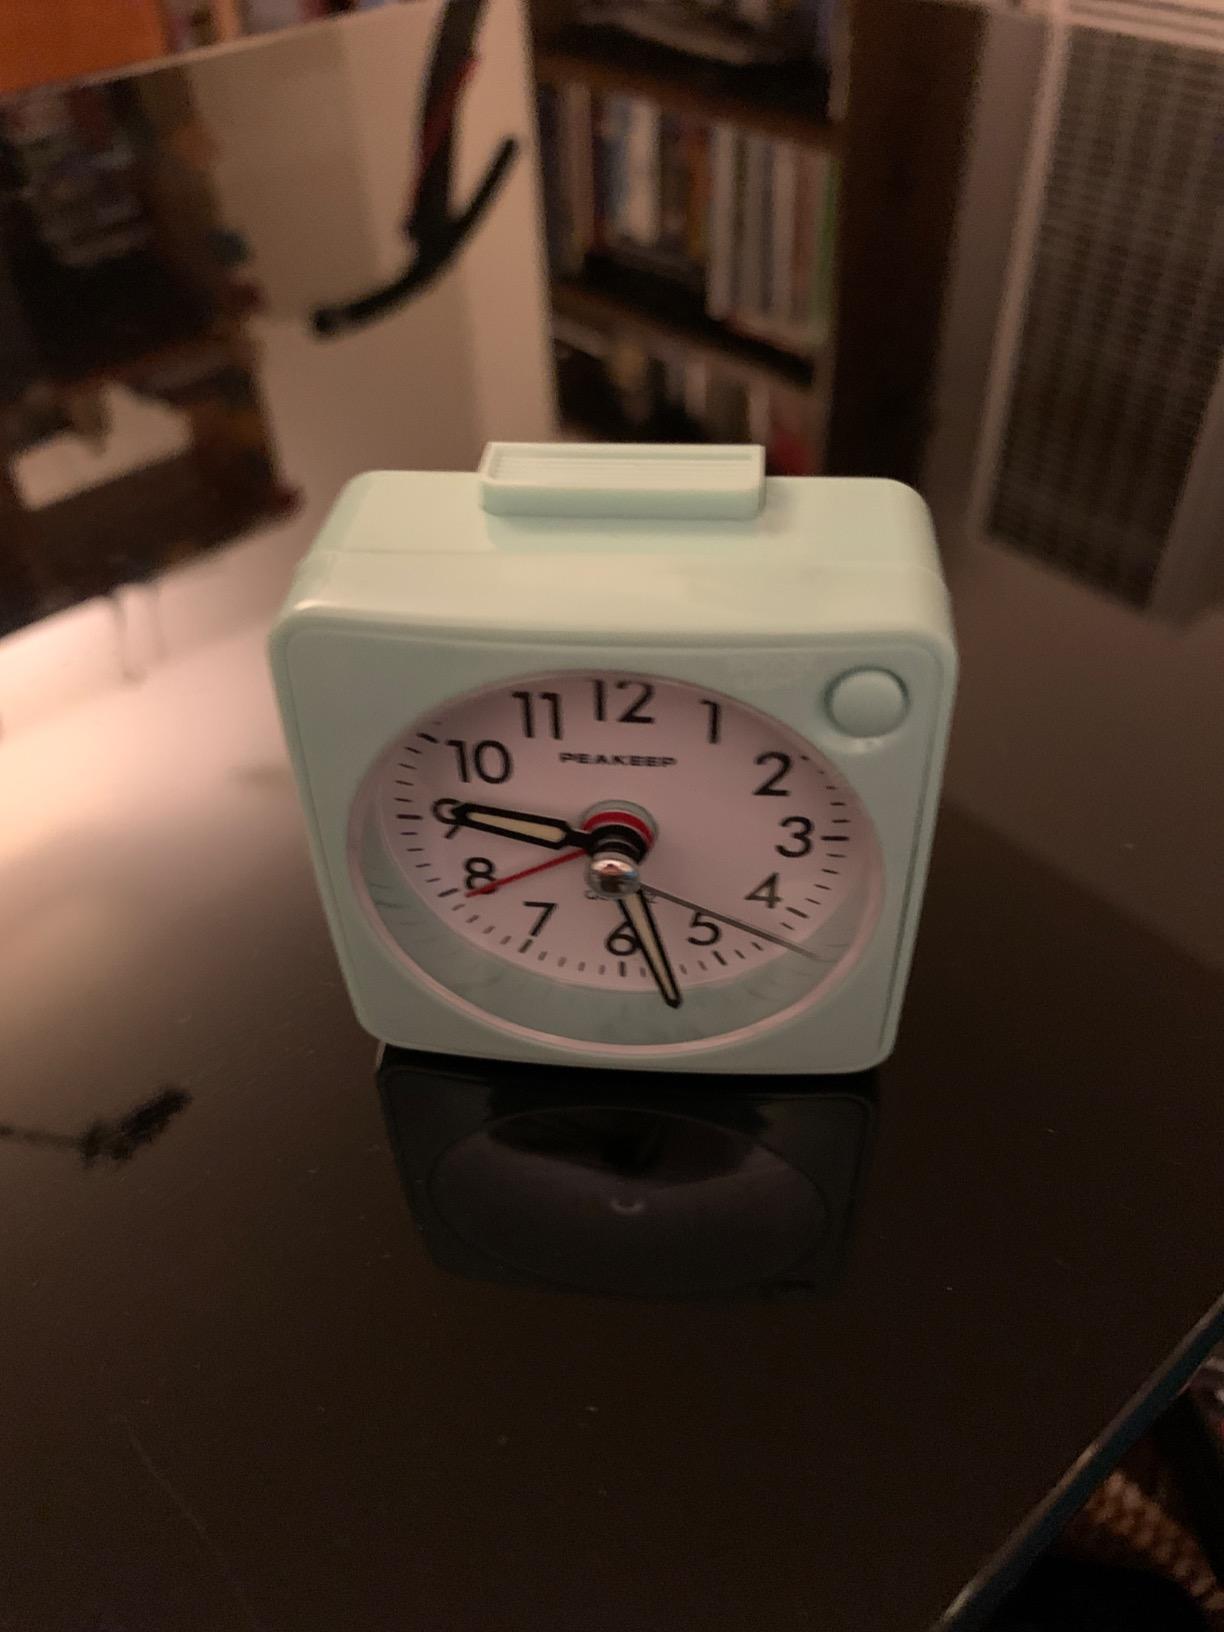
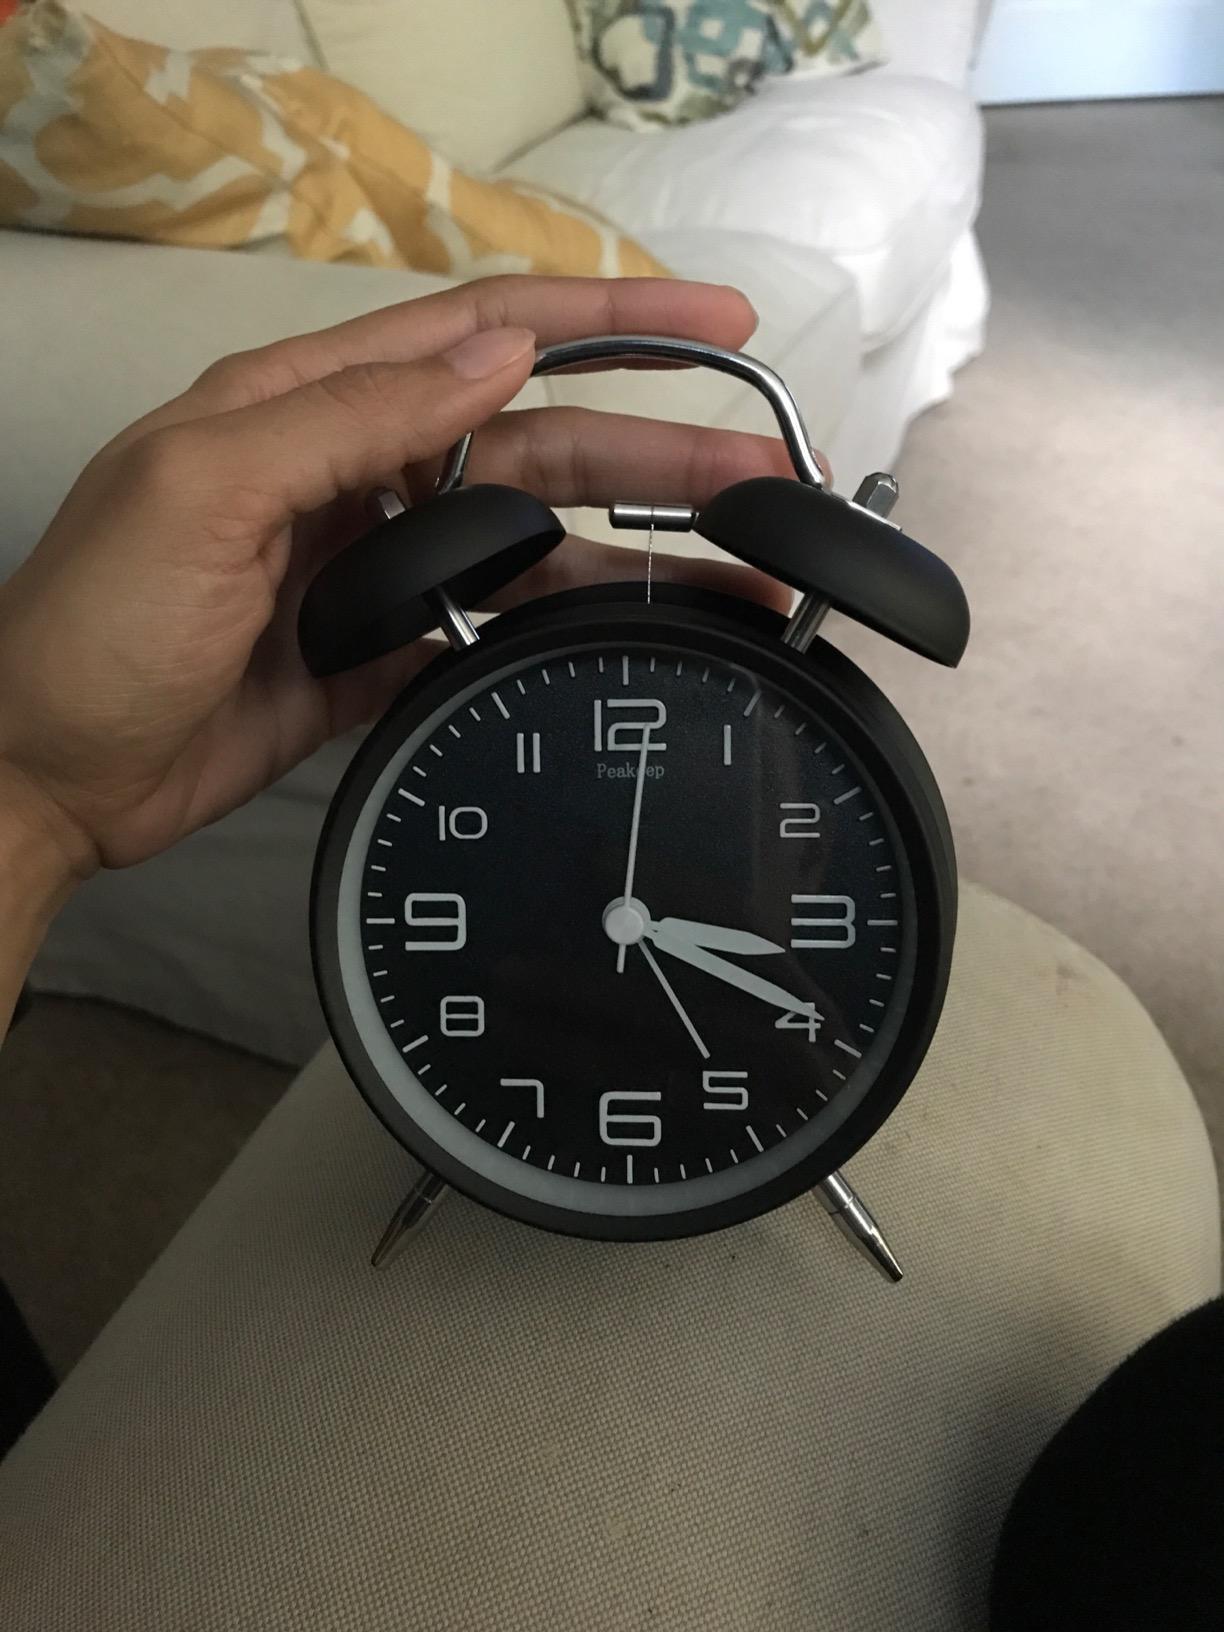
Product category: clock
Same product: no